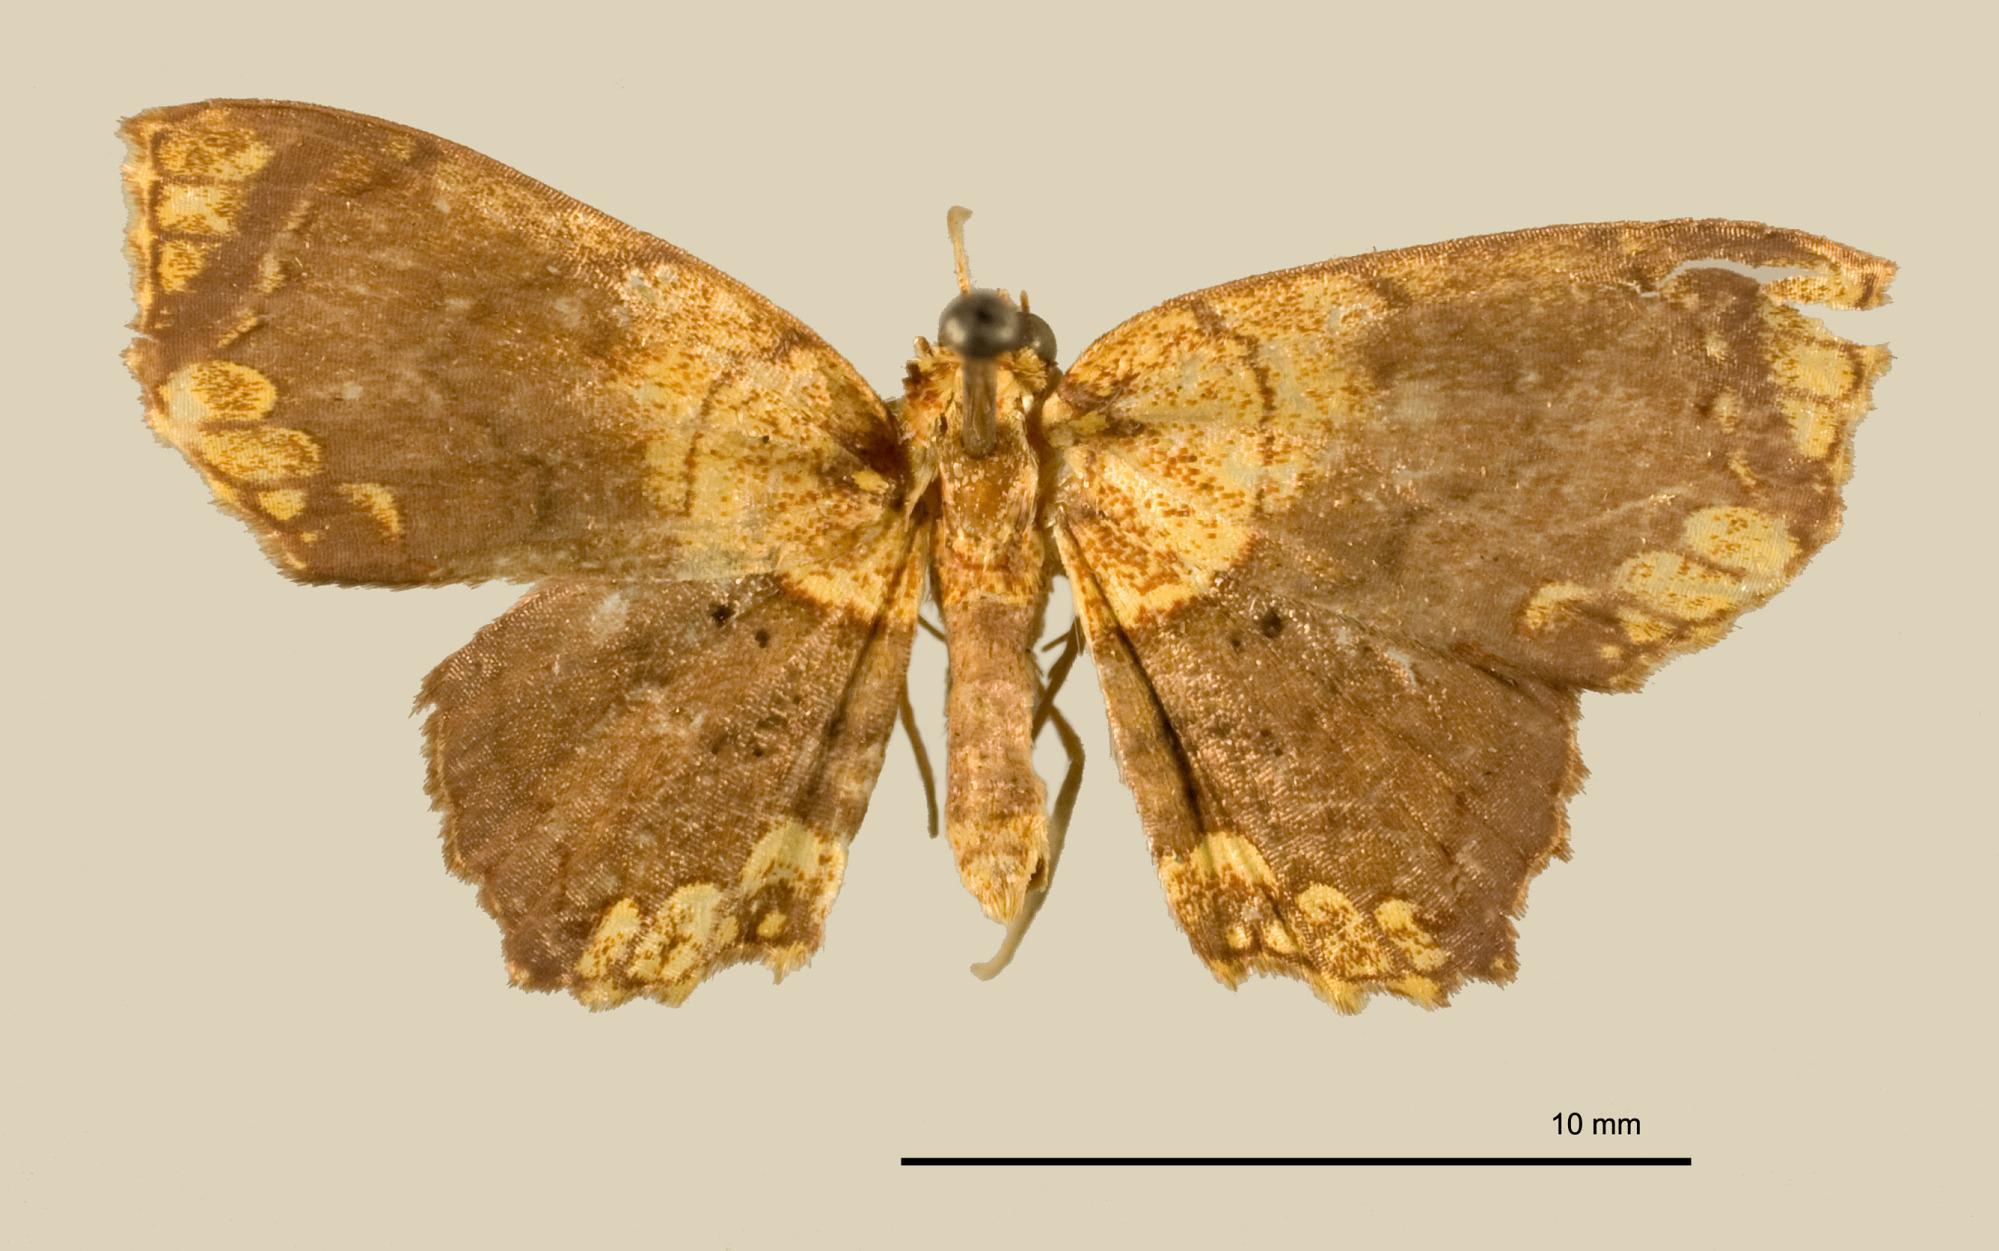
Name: Anisodes peplumaria
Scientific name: Anisodes peplumaria Schaus, 1912
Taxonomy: Animalia, Arthropoda, Insecta, Lepidoptera, Geometridae, Sterrhinae
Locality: Sixola River, Limon, Costa Rica